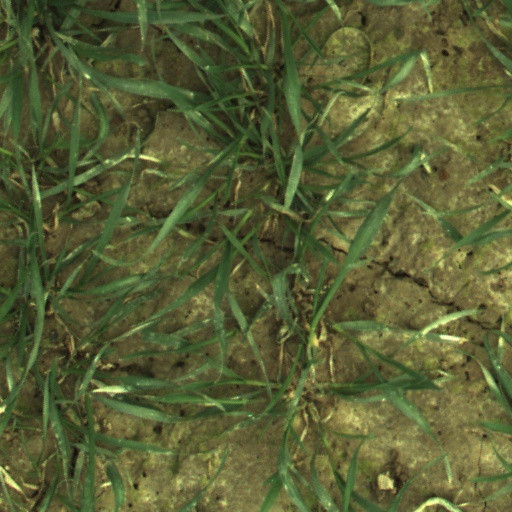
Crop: wheat